Persecution of Muslims during the Ottoman contraction

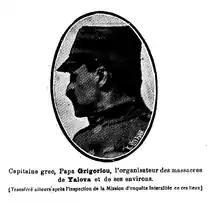
Greek Captain Papa Grigoriou – perpetrator of Muslim massacres during the Greco-Turkish War.

The Catholic priest Gustave Michel, superior of the mission at Kilkis, gave the following information to the correspondent of Le Temps (10 July). He could testify to certain massacres perpetrated by the Bulgarian bands at Kurkut. A Bulgarian band led by Donchev shut all the men of the place in the mosque, and gathered the women round it, to oblige them to witness the spectacle. The Bulgarian commandants then threw three bombs at the mosque but it was not blown up; so they then set fire to it, and all who were shut up in it, about 700 men, were burnt alive. Those who attempted to flee were shot down by Bulgarian commandants posted round the mosque, and Pere Michel found human heads, arms, and legs lying about half burned in the streets. At Planitsa, Donchev's band committed even worse atrocities. It first drove all the men to the mosque and burnt them alive; it then gathered the women and burnt them in their turn in the public square. At Rayonovo a number of men and women were massacred; the Bulgarians filled a well with their corpses. At Kukush the Muslims were massacred by the Bulgarian population of the town and their mosque destroyed. All the Turkish soldiers who fled without arms and arrived in groups from Salonica were massacred.